Arnside Viaduct

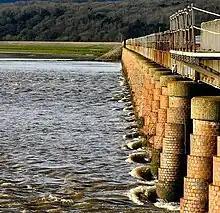

Arnside Viaduct is a viaduct carrying the Lancaster to Barrow railway line over the River Kent. Construction started in 1856, finished in 1857 and expanded to a two-track railway in 1863. It received a mjor upgrade and repair in the 21st century. It is approximately 505 meters long, with a total of 51 piers. It is situated where the River Kent disgorges into Morecambe Bay. It is located in the county of Cumbria but very close to the county of Lancashire border. It is cited as a major tourist attraction. As it goes over the River Kent, it is sometimes referred to as the Kent Viaduct. It is notable in that it was the first viaduct in the world to use water jetting to dig the piles in construction. It was substantially rebuilt and strengthened in 1915 to allow wartime supplies to and from Barrow.